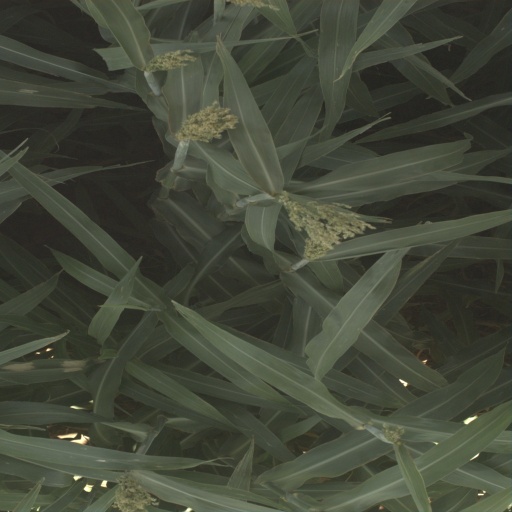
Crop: sorghum